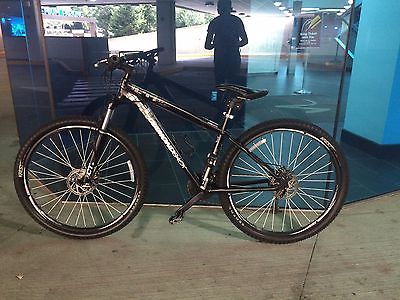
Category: bicycle